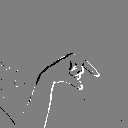
ASL letter: q